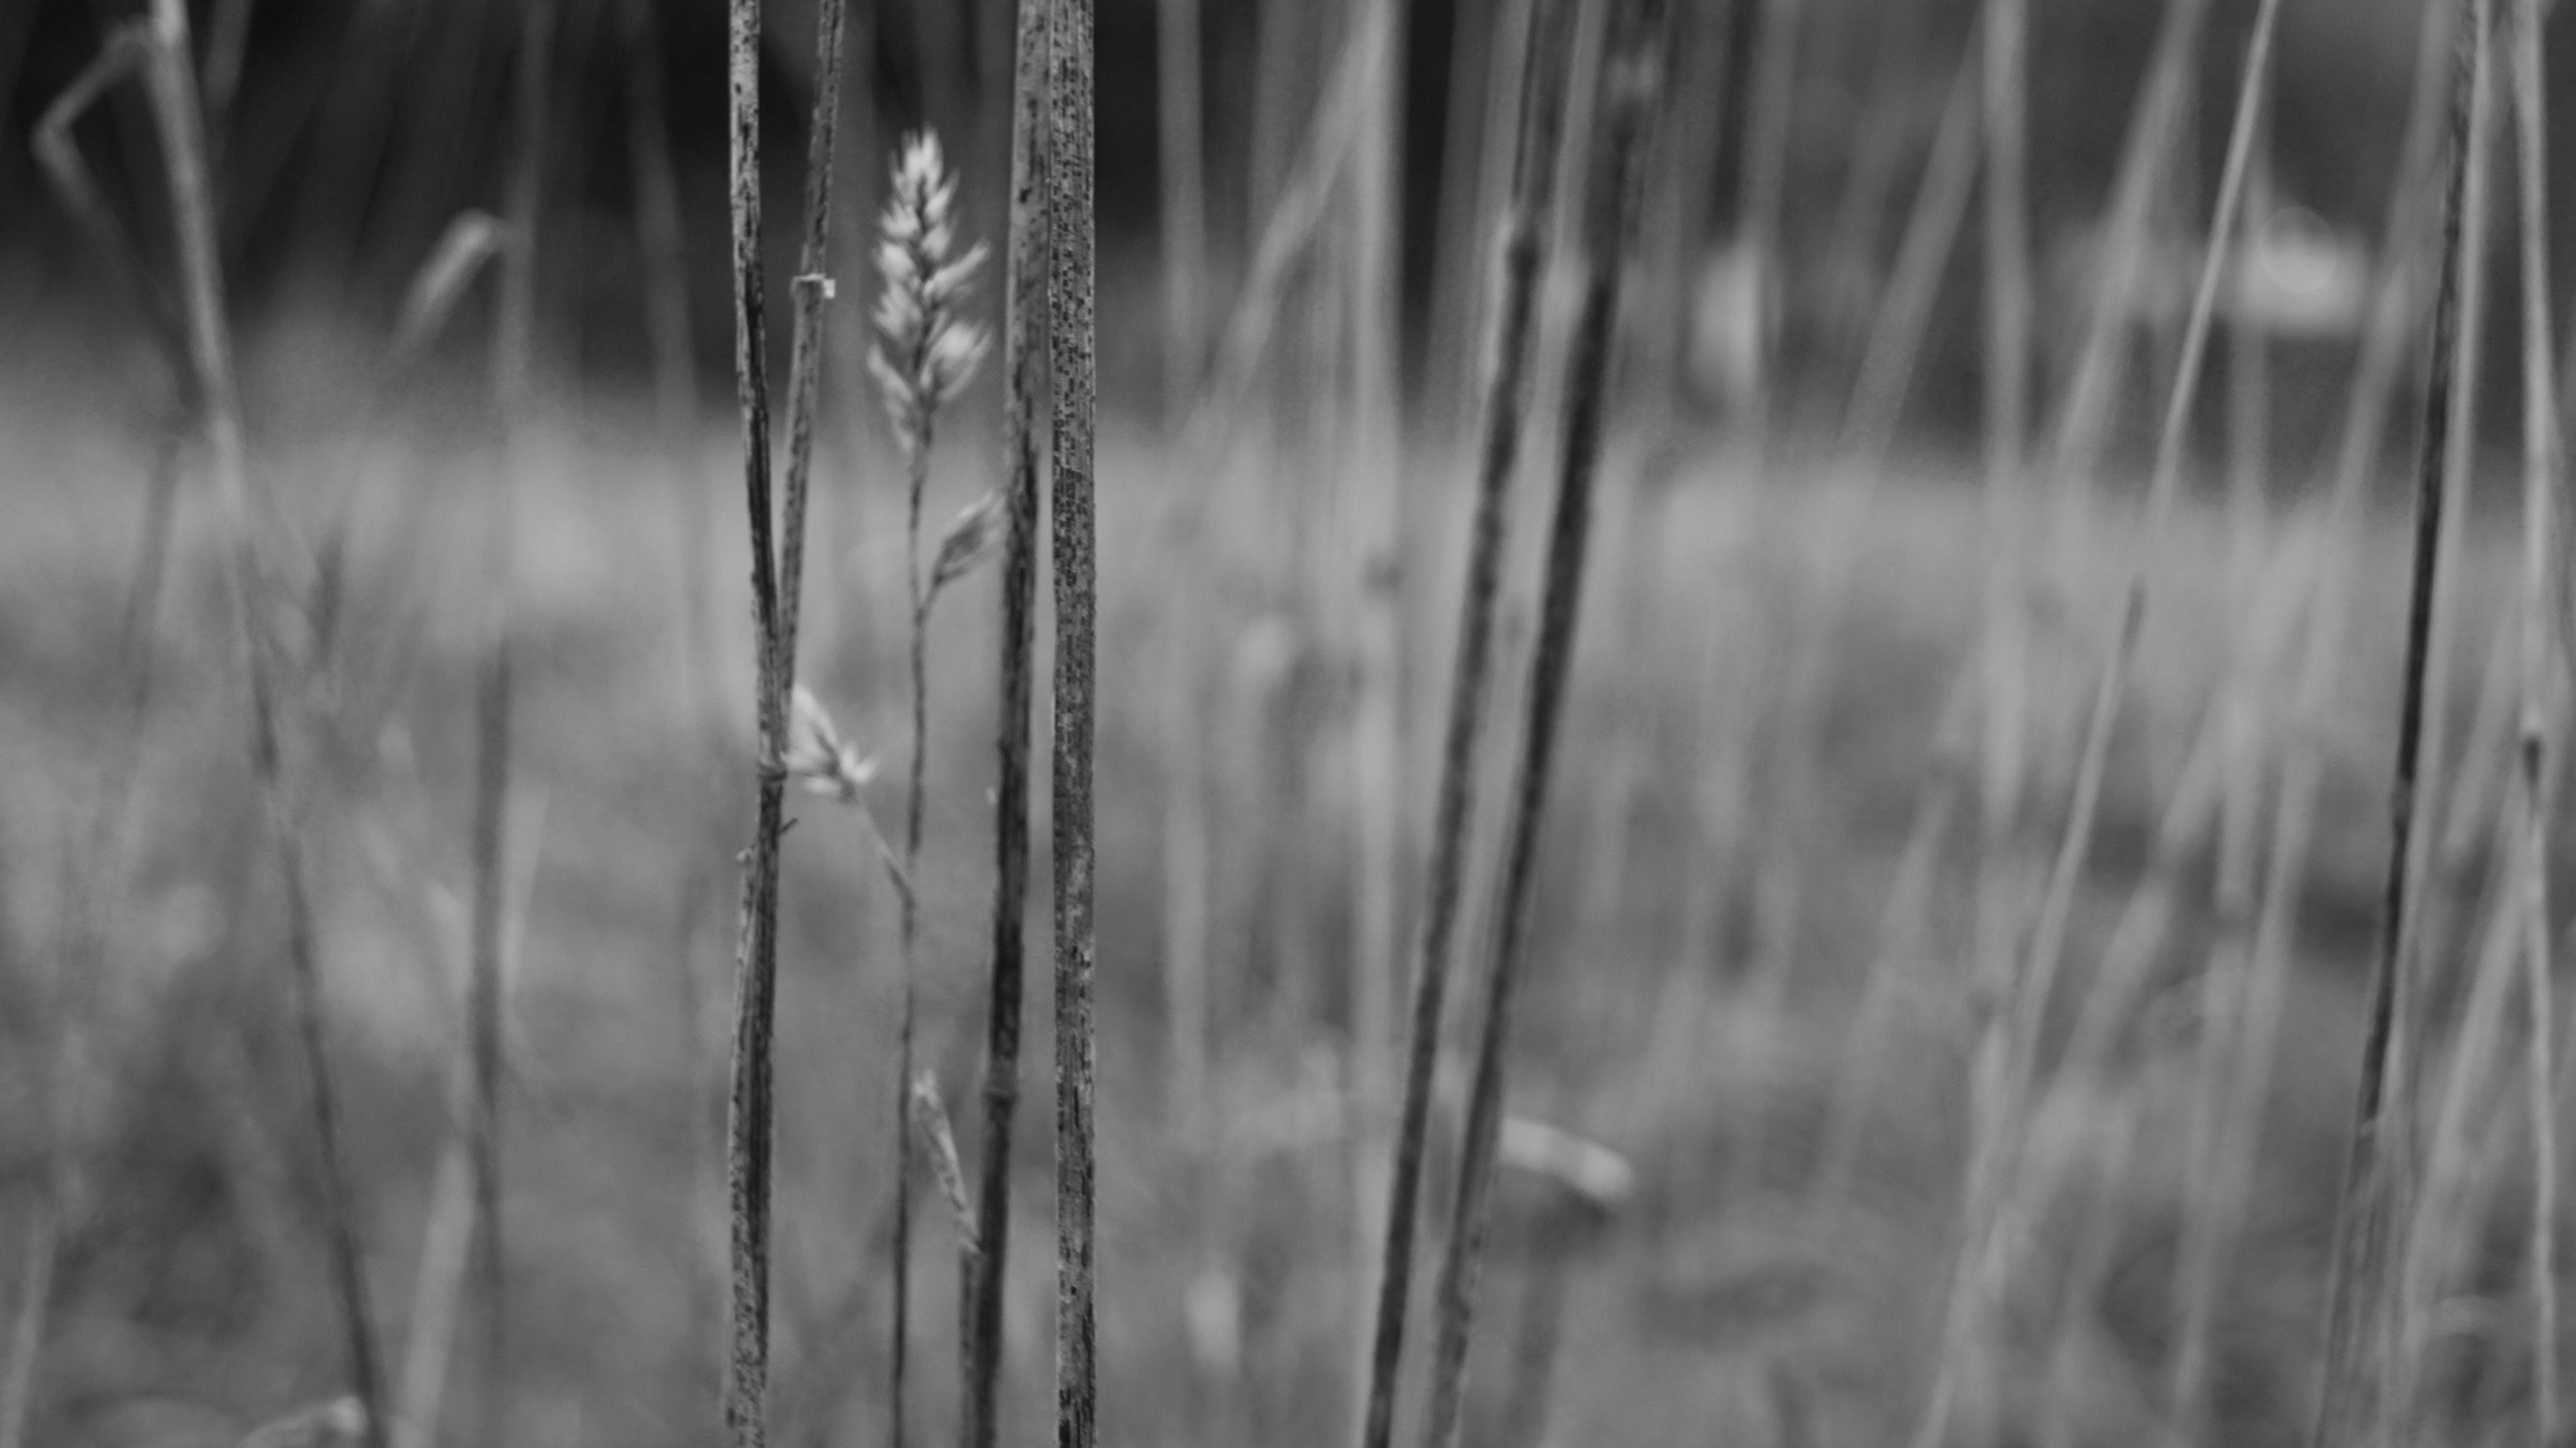
grass, branch, black and white, wood, photography, sunlight, texture, ice, weather, darkness, black, monochrome, close up, freezing, macro photography, monochrome photography